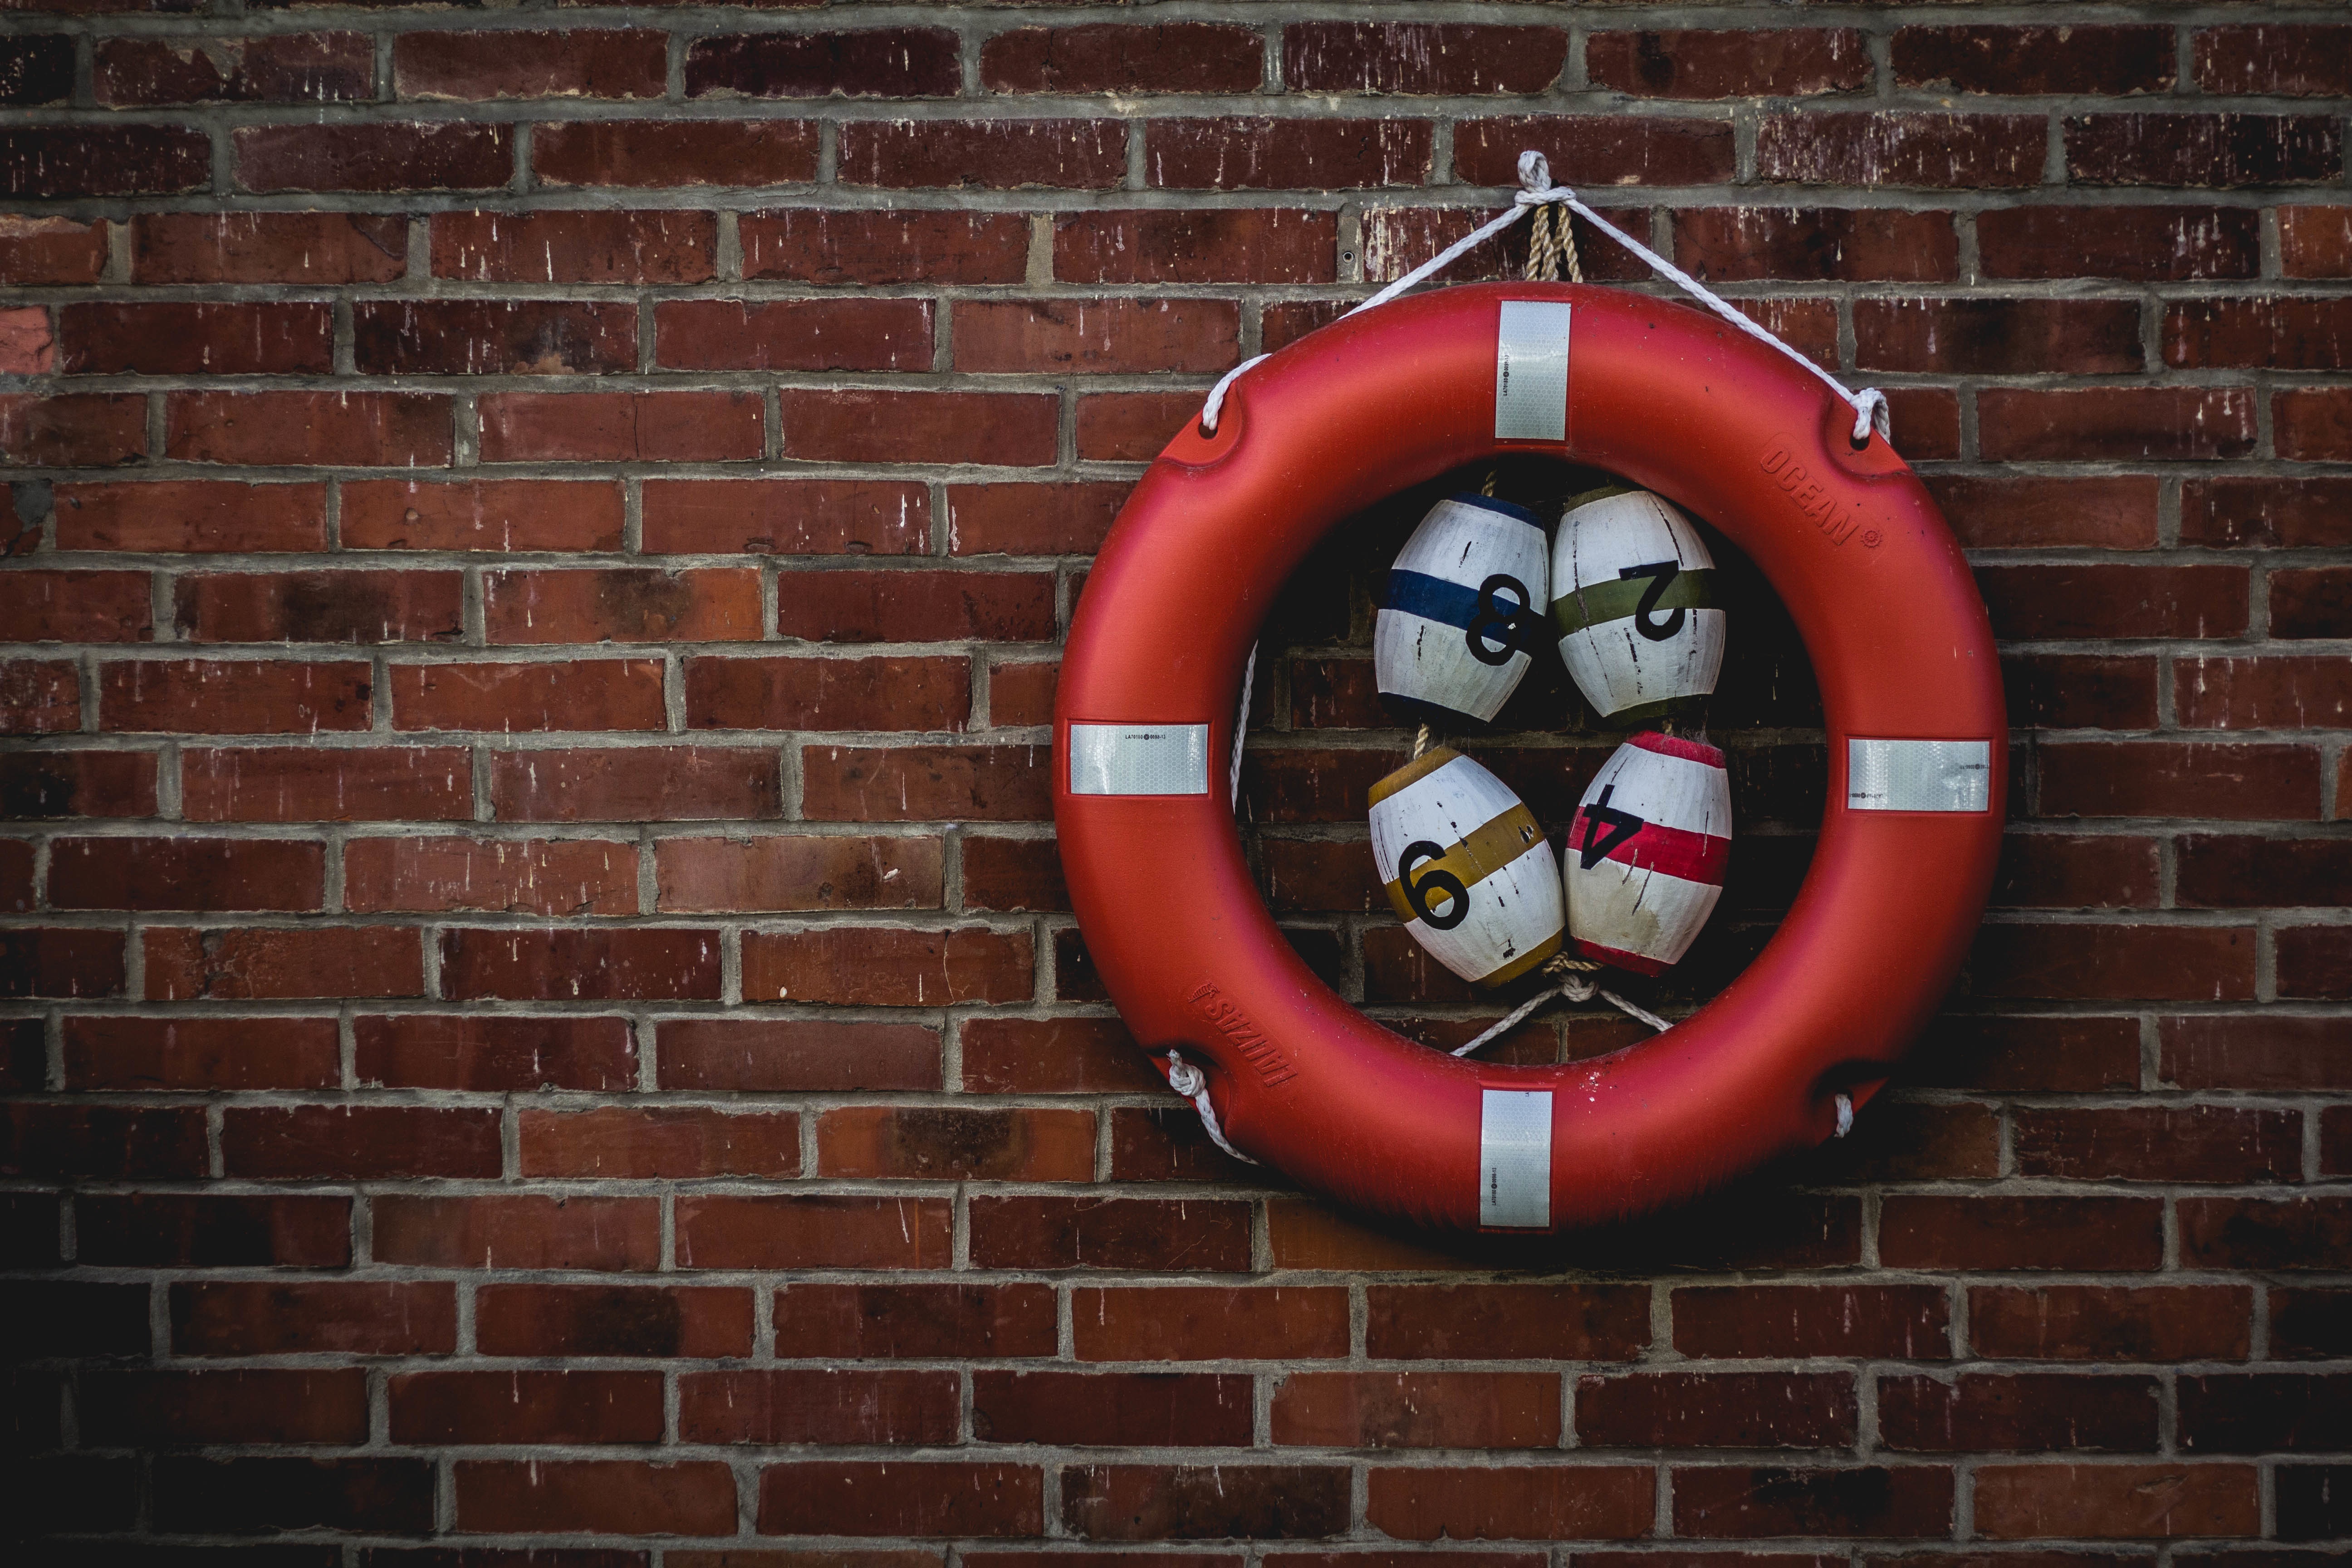
window, number, wall, red, color, furniture, lighting, decor, circle, christmas decoration, shape